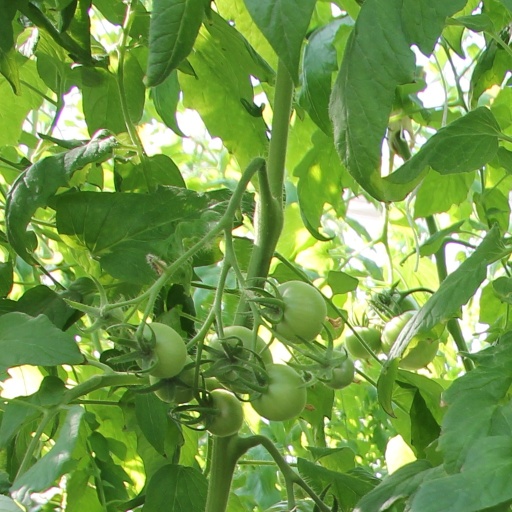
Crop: tomato